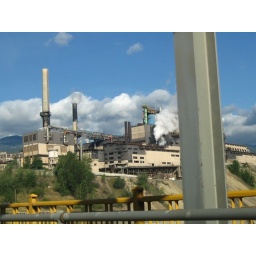
Trail, BC - Cominco. Taken out my window as I was drove over the bridge